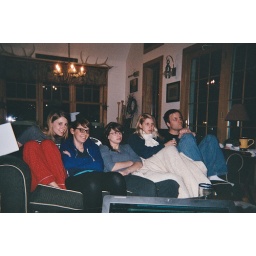
lounging in our lounge pants